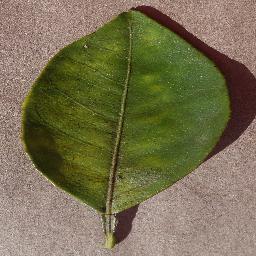
Label: Orange___Haunglongbing_(Citrus_greening)